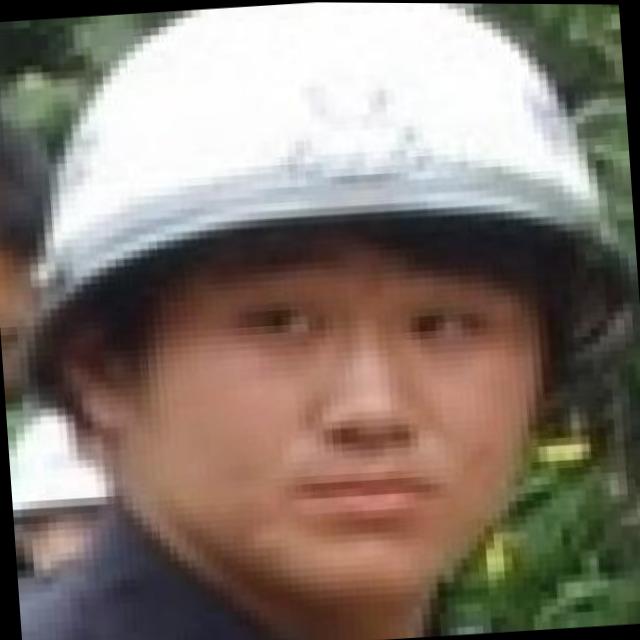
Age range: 21-44